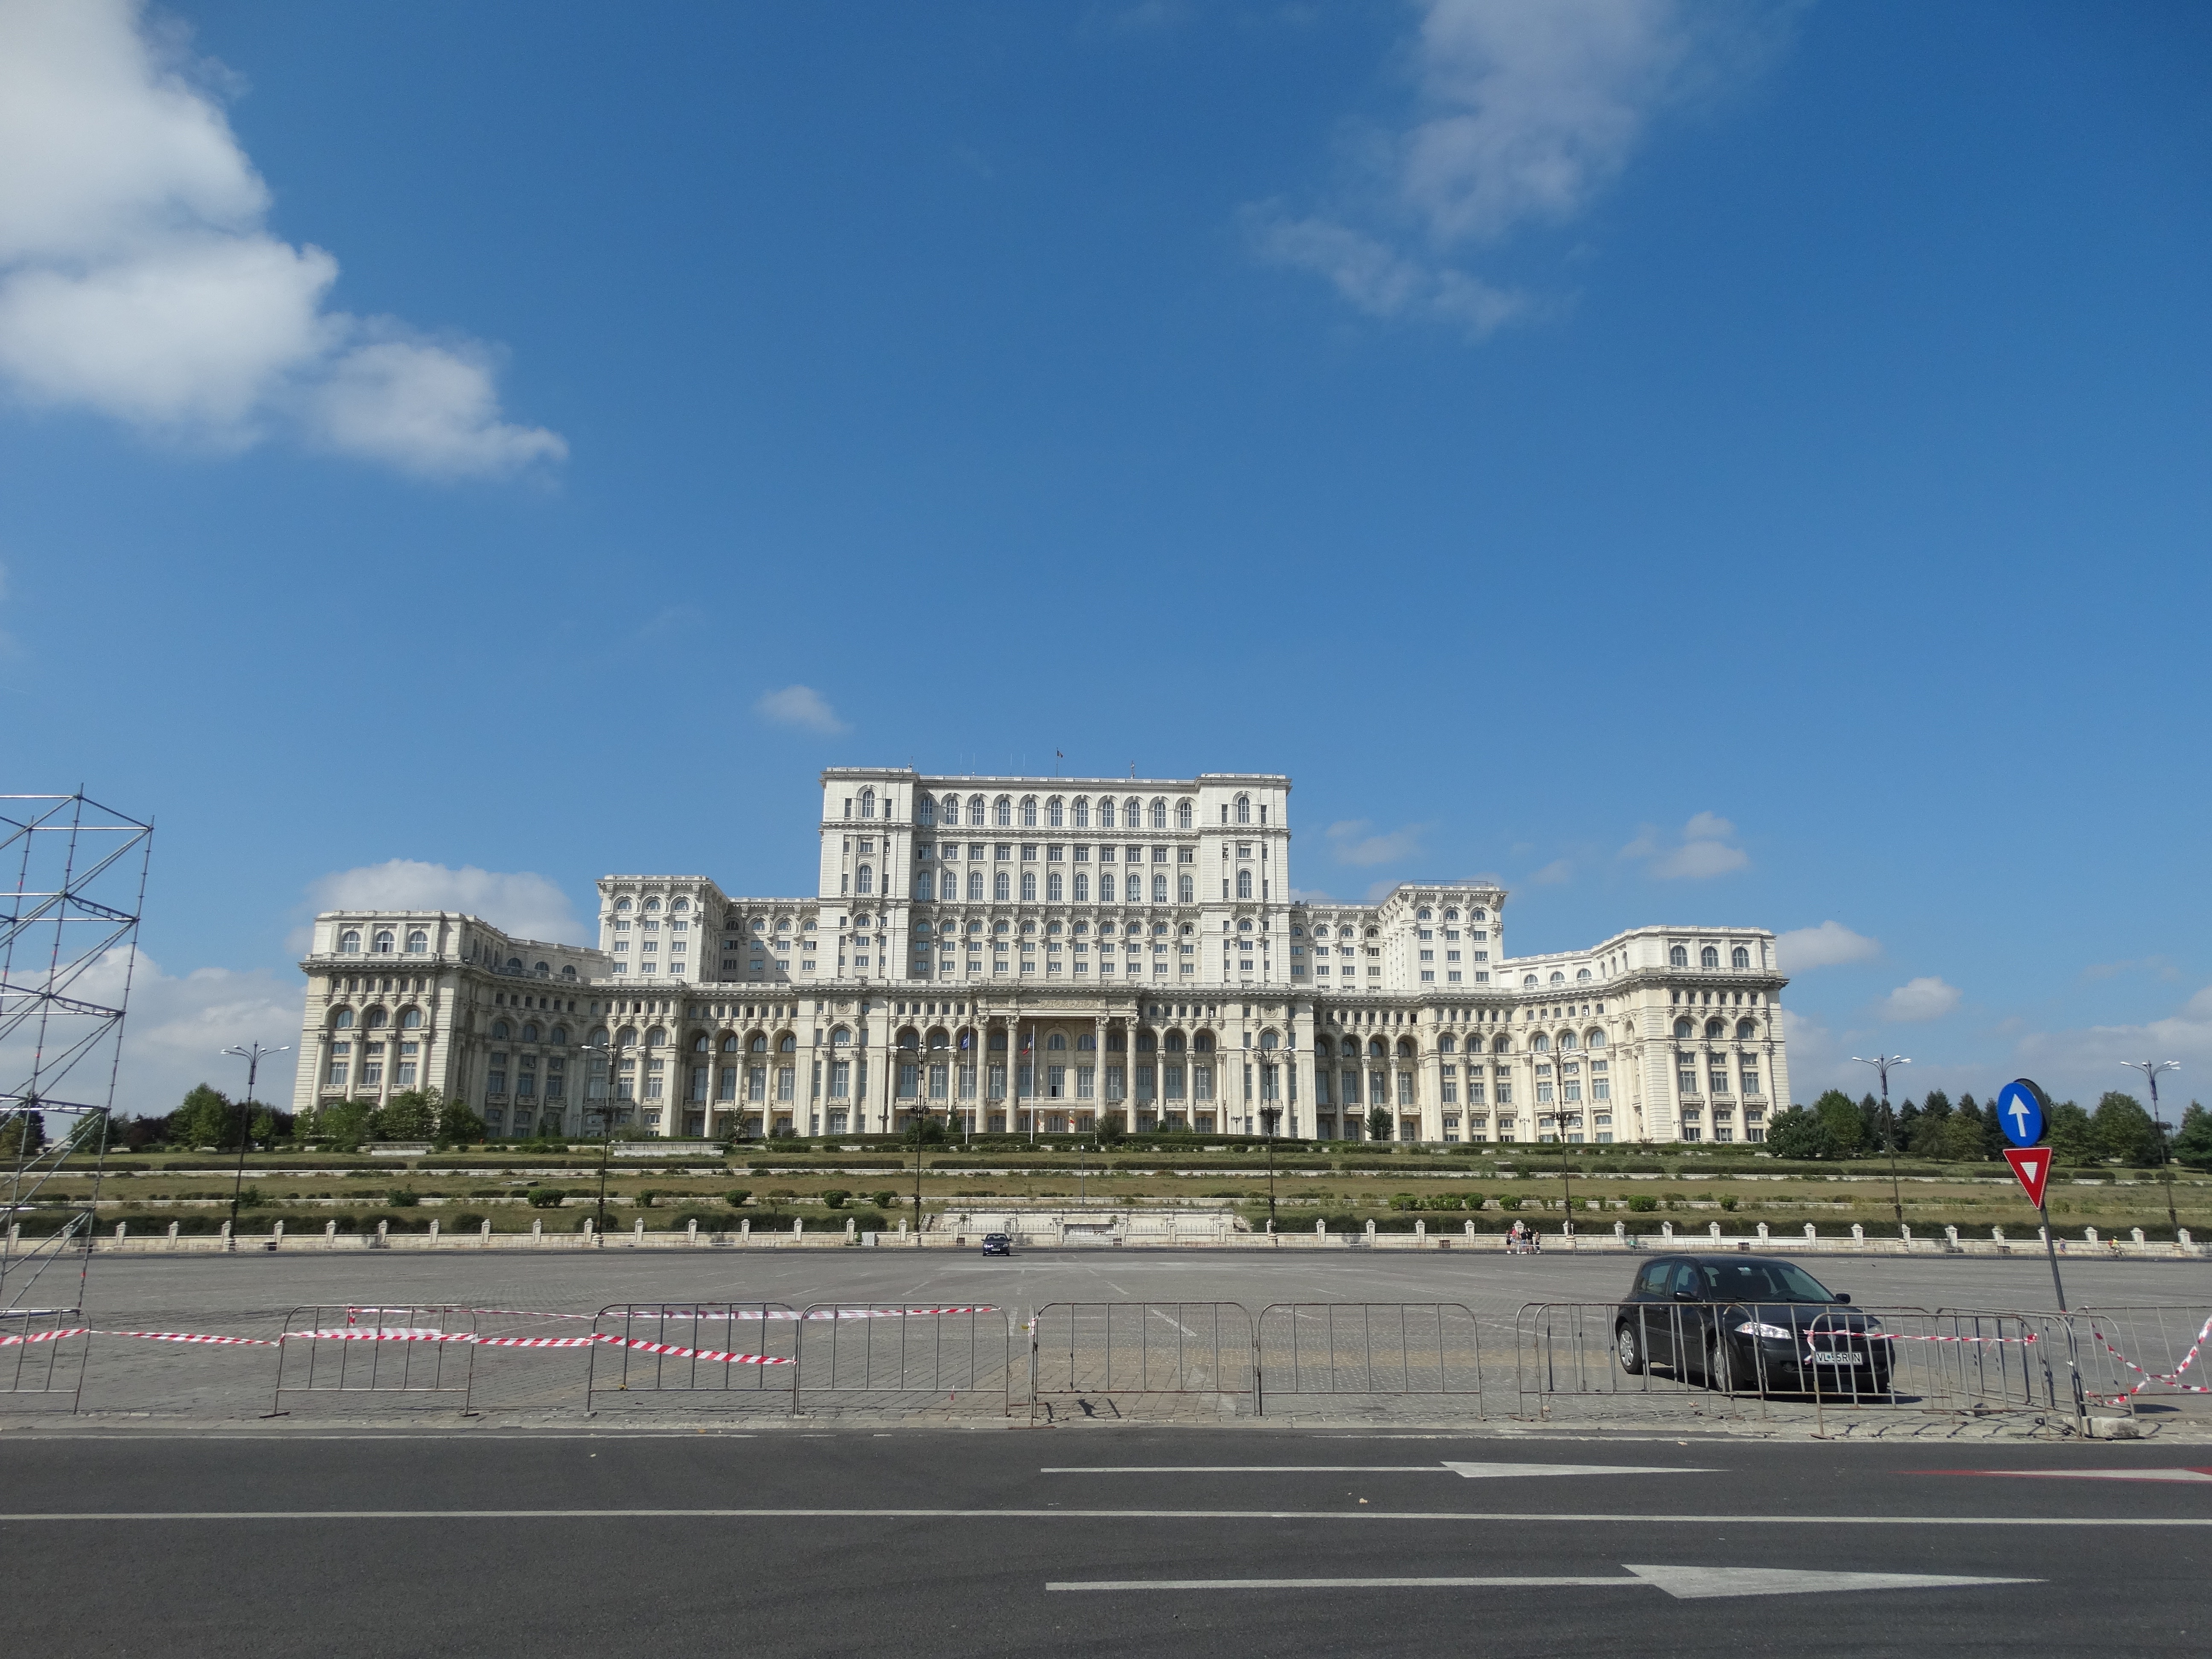
architecture, structure, skyline, highway, city, cityscape, downtown, landmark, stadium, tower block, headquarters, bucharest, residential area, human settlement, sport venue, the houses of parliament, constitution square